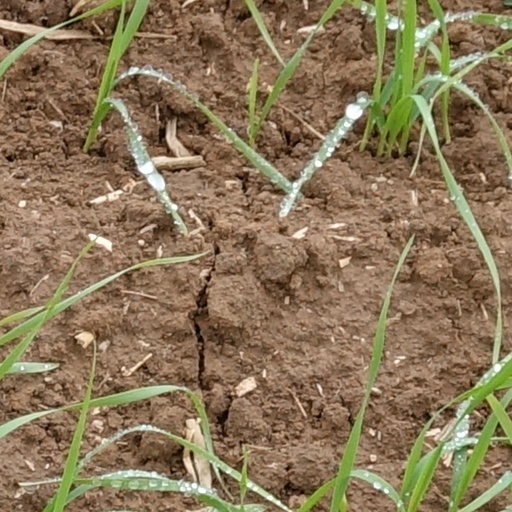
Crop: wheat